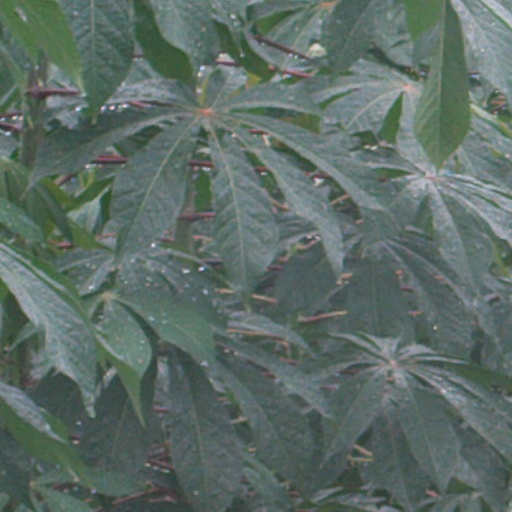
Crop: cassava